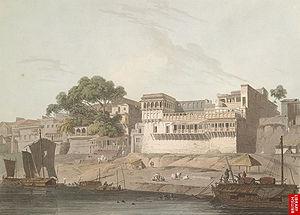
Patna est la capitale de l'État du Bihar, dans le nord-est de l’Inde. La ville était auparavant connue sous les noms de Kusumpura, Pushpapura, Pāṭaliputra, et Azeemabad. Sa population, en augmentation rapide, estimée aujourd'hui à près de 2 millions d'habitants, était en 1991 de 917 243 habitants.